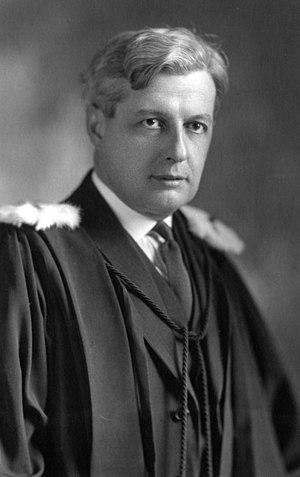
Édouard Montpetit, né le 26 septembre 1881 à Montmagny, mort le 27 mars 1954 à Outremont, avocat, économiste et universitaire. Il joua un rôle majeur dans le développement de la science économique au Québec au début du 20ᵉ siècle. Intellectuel proche de la mouvance nationaliste, il fut notamment préoccupé par la question de l’infériorité économique des francophones au Canada. Il fut étroitement associé à la mise sur pied d’une université moderne au Québec.